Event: Nepal Earthquake
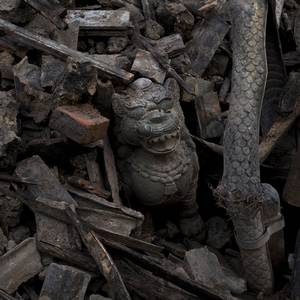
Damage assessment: damage